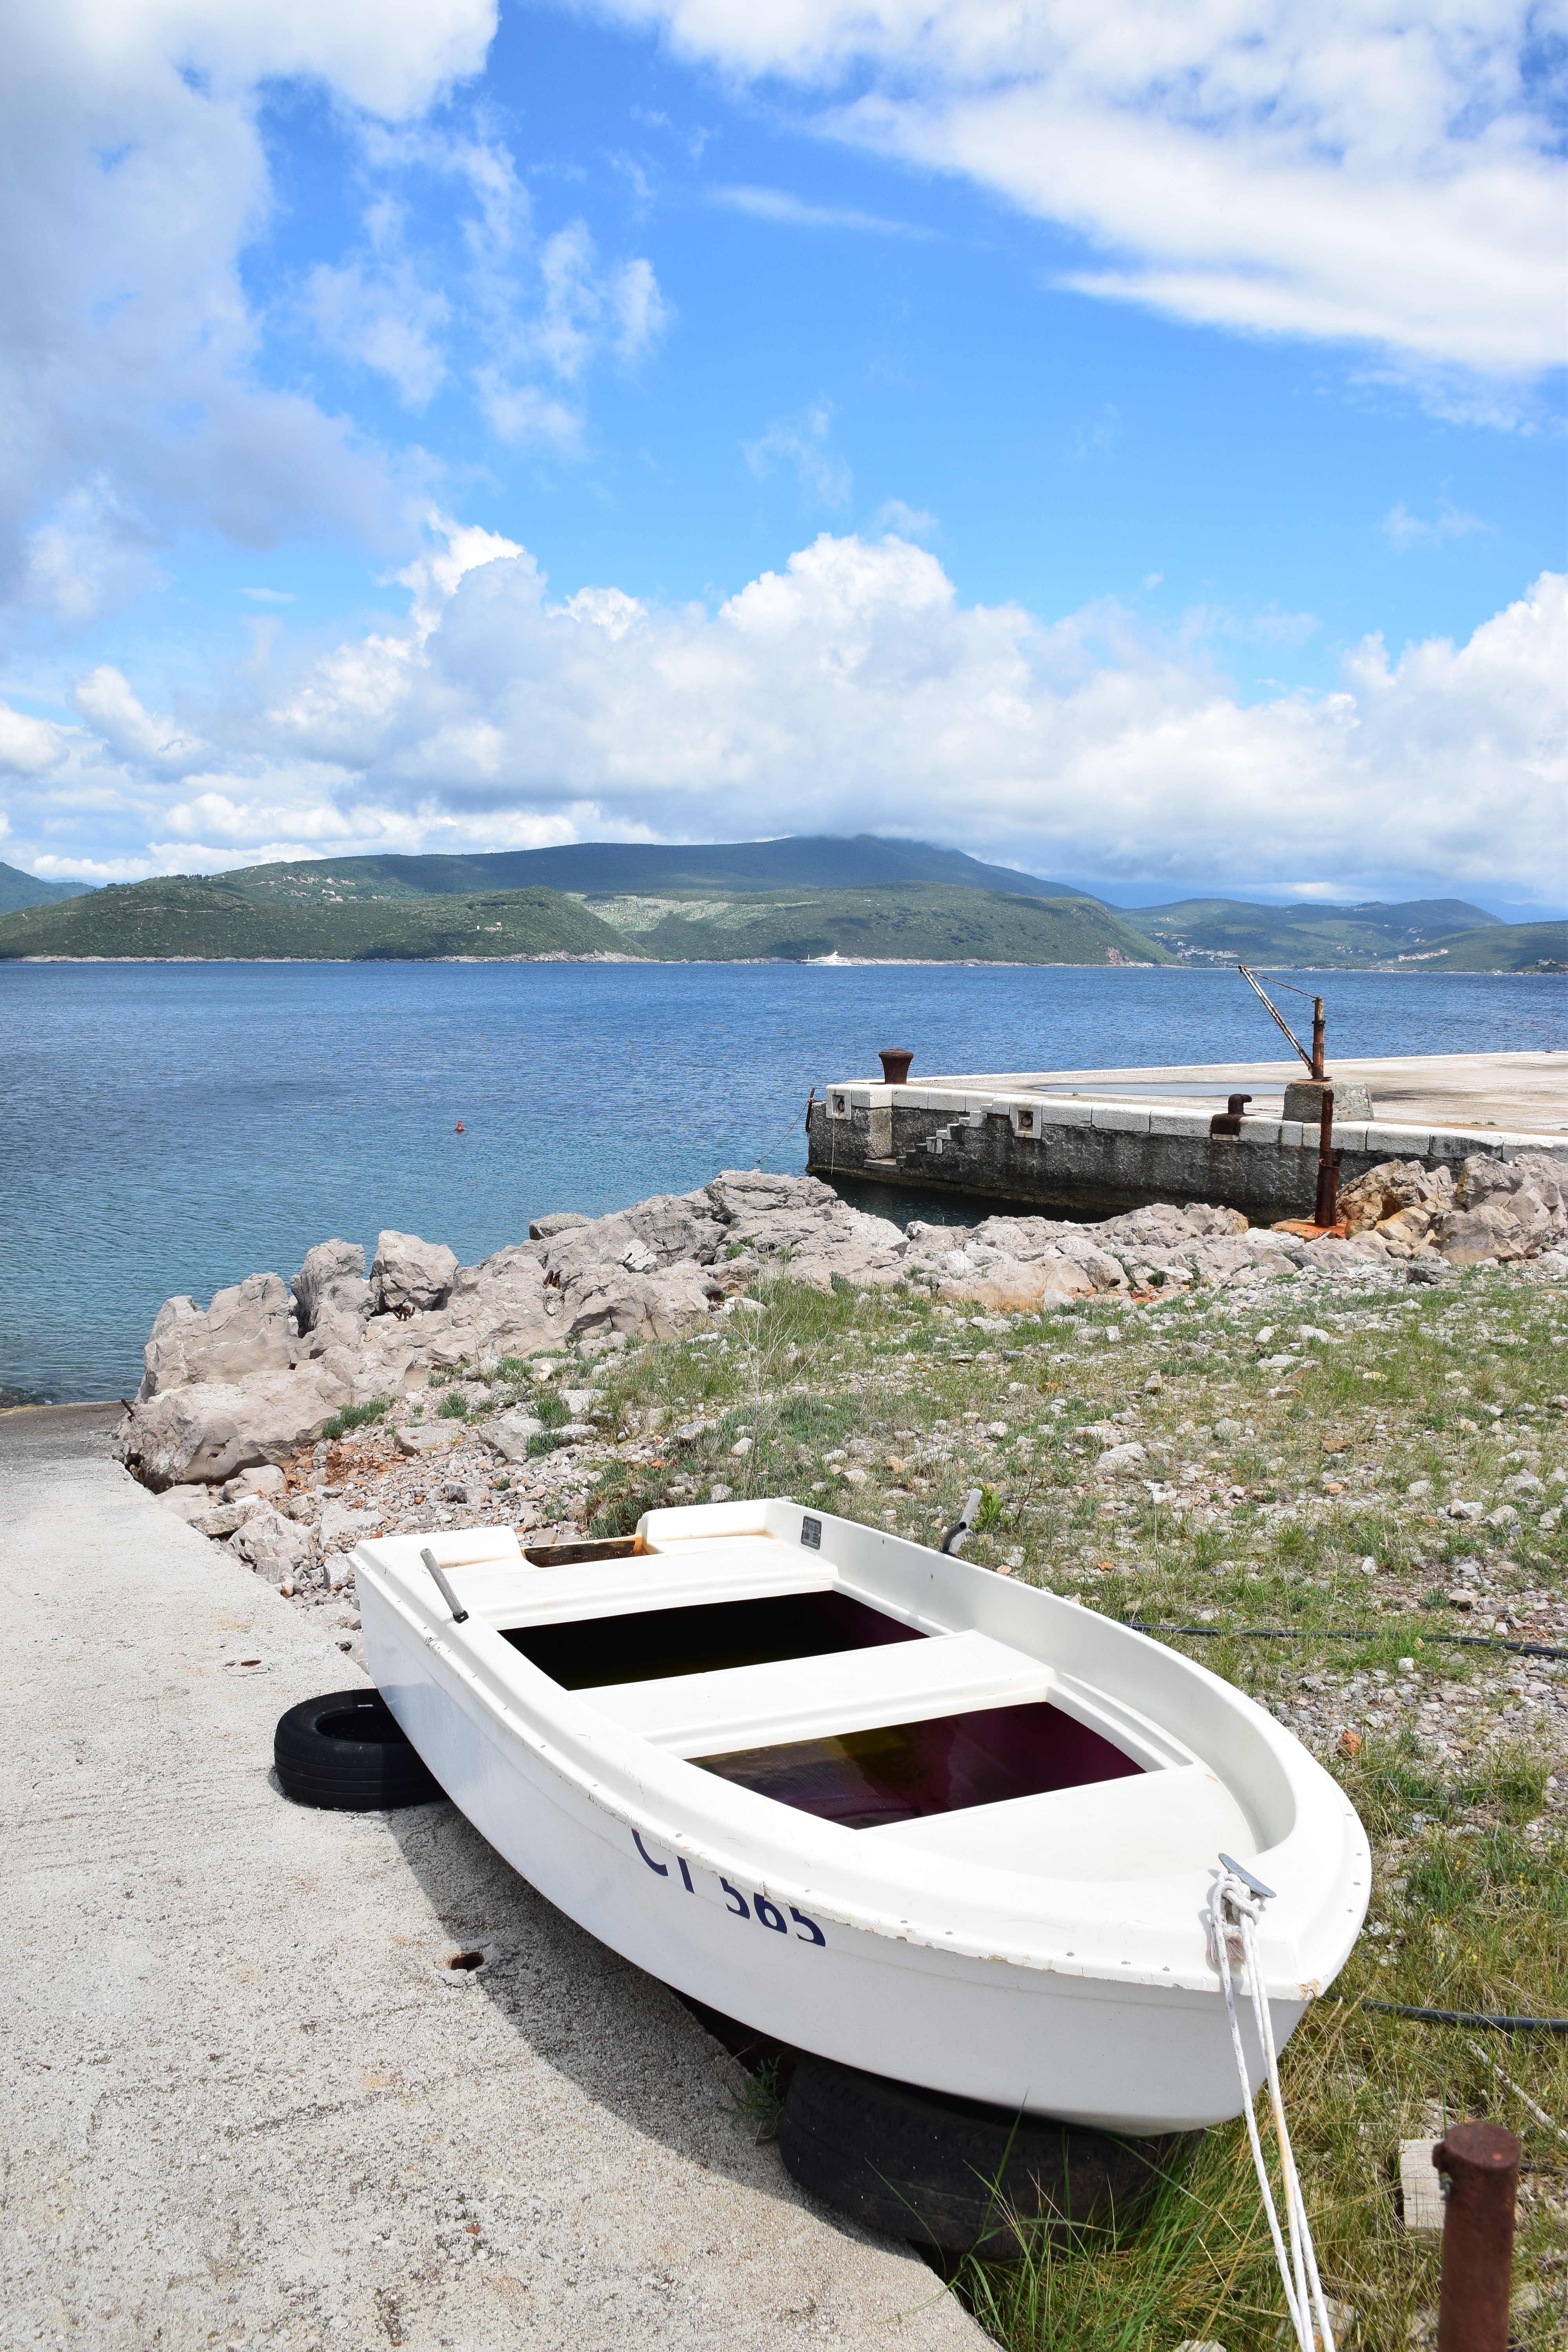
sea, coast, water, nature, outdoor, ocean, cloud, boat, shore, vacation, transportation, vehicle, scenic, fishing, bay, nautical, boating, marine, scene, watercraft, ecosystem, dinghy, dingy, watercraft rowing